Cantharellus

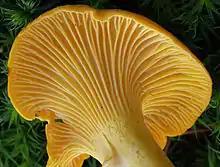
Decurrent ridged hymenium ("false gills") on the underside of the cap of "Cantharellus cibarius"

The false chanterelle ("Hygrophoropsis aurantiaca") has finer, more orange gills and a darker cap. It is sometimes regarded as poisonous.